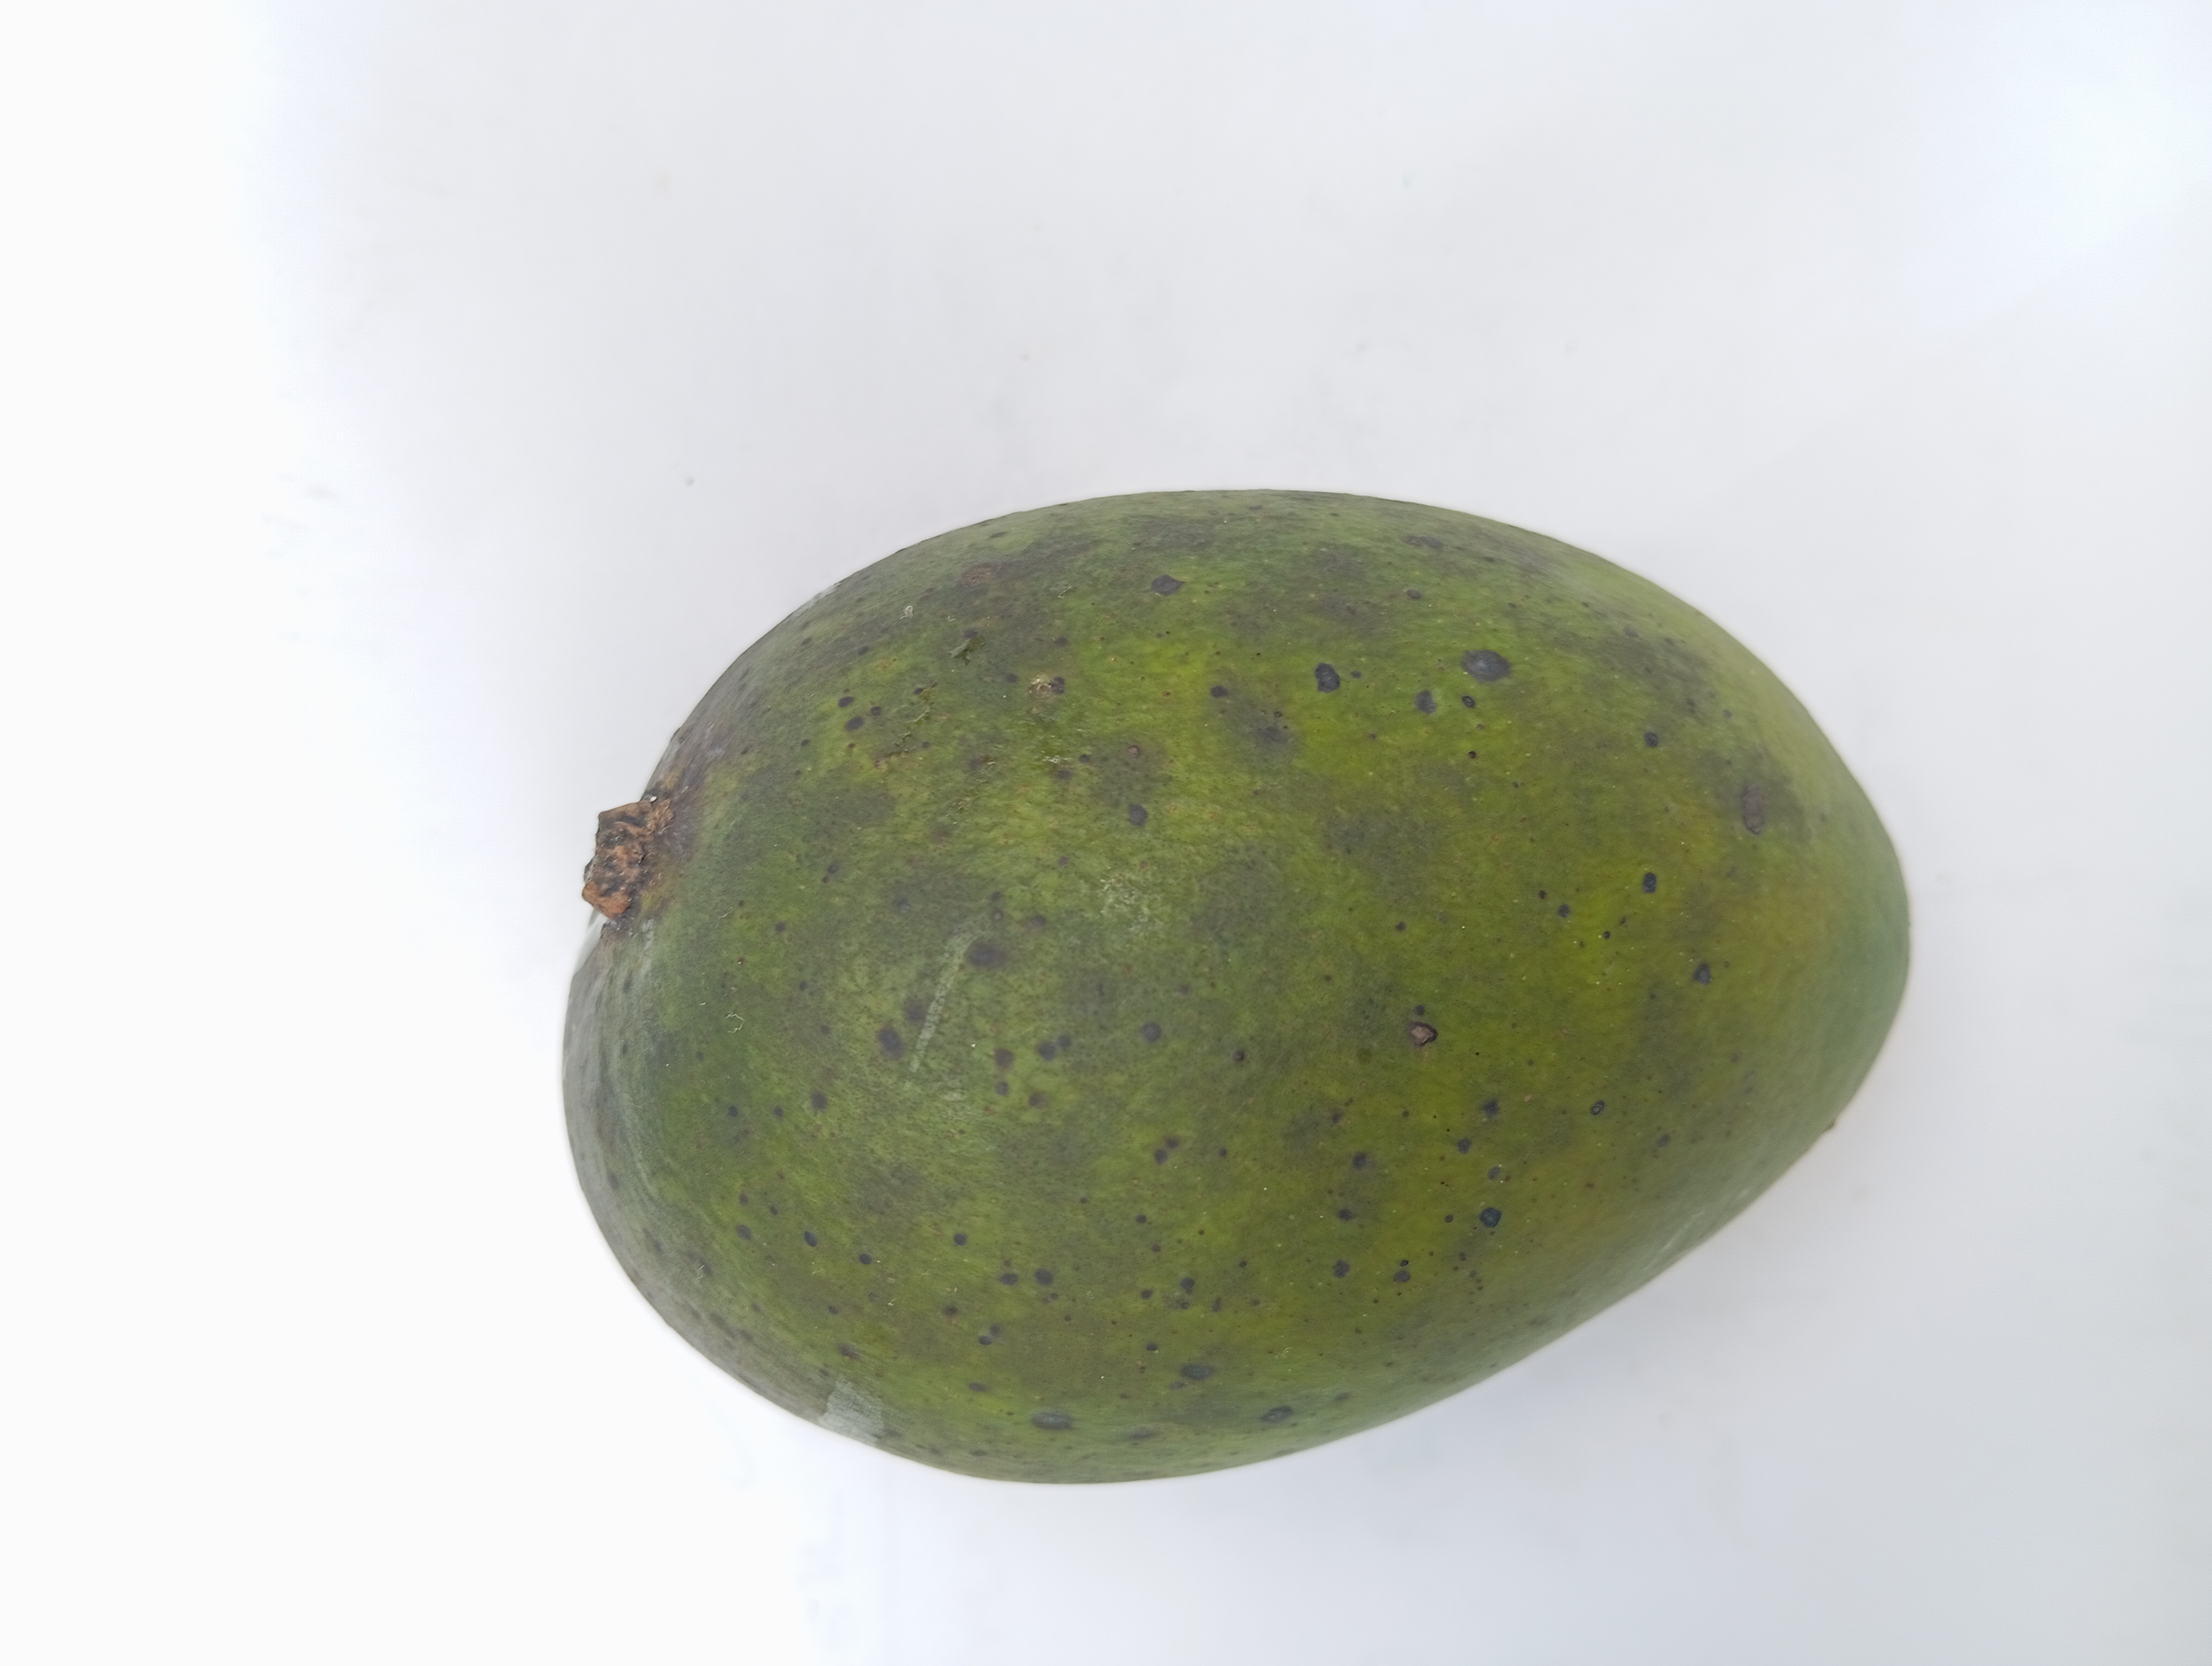
Mango variety: Harivanga